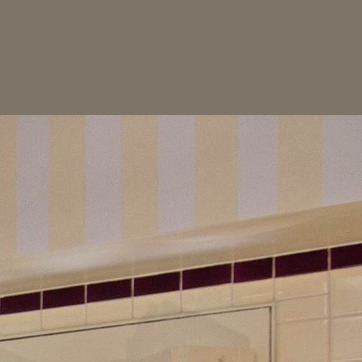
Material: wallpaper